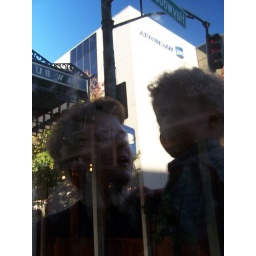
reflection in building window